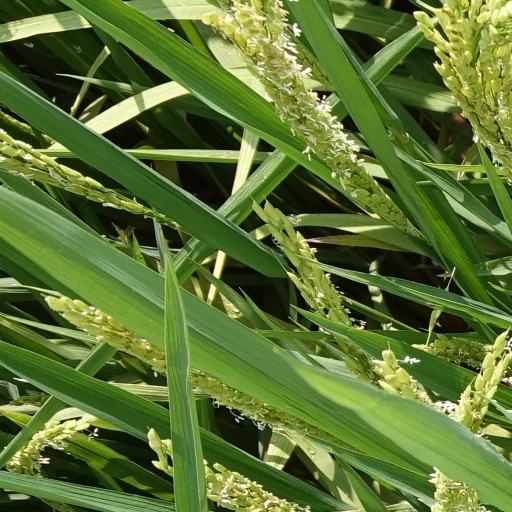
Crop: rice